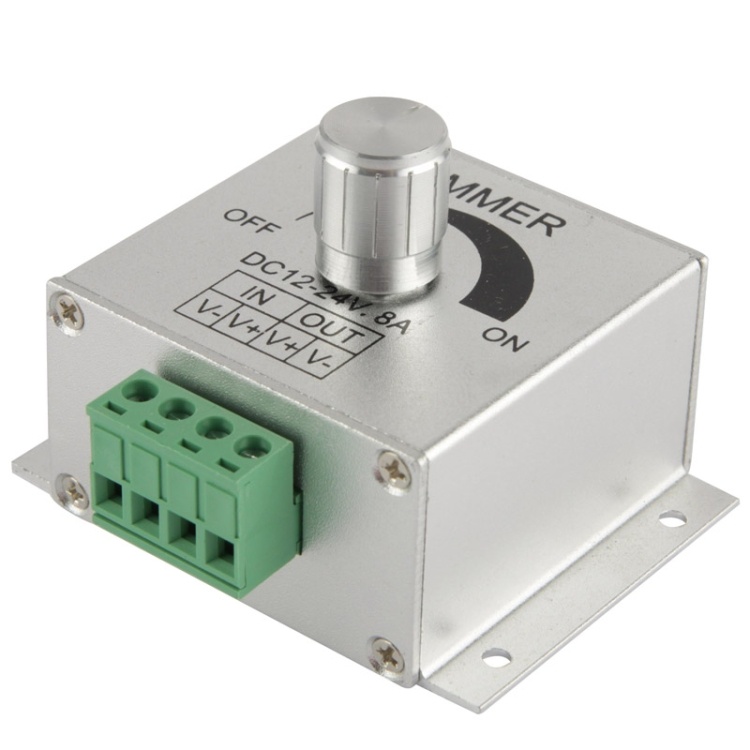
鋁件單色調光器 適用於DC12-24V 燈條等, 輸出電流8A
1）適用於商業和家庭用途，可用於控制各種恆壓LED照明，例如LED燈條，LED面板燈，LED射燈，LED筒燈等。 2）工作電壓DC12-DC24V 3）工作溫度：-20-60℃ 4）輸出：一個通道 5）最大輸出電流：8A 6）最大輸出功率：96W（@ DC12V），192W（@ DC24V） 7）尺寸：6.7cm x 5cm x 5cm 規格與包裝: 包裹重量 單個產品重量 0.10kgs / 0.21lb 單個產品尺寸 7cm * 5cm * 6.3cm / 2.76inch * 1.97inch * 2.48inch 装箱数量 180 整箱重量 14.70kgs / 32.41lb 整箱尺寸 46cm * 30cm * 30cm / 18.11inch * 11.81inch * 11.81inch 集裝箱 20GP: 644 箱 * 180 個 = 115920 個 40HQ: 1495 箱 * 180 個 = 269100 個
Brand: HKexpressMart.com
Category: Hardware > Power & Electrical Supplies > Ballasts & Starters